Ford Falcon (XL)

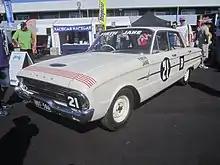
A Ford Falcon XL built up as a tribute to the car which was credited as "First across the line" in the 1962 Armstrong 500

A Falcon XL driven by Bob Jane and Harry Firth was “first across the line” in the 1962 Armstrong 500, with the first four places in Class B filled by Falcon XLs.